Ríkharður Jónsson

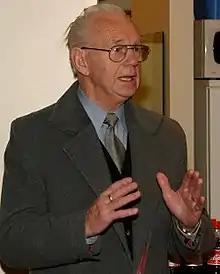
Ríkharður in 2010

Ríkharður Jónsson (12 November 1929 – 14 February 2017) was an Icelandic football player and manager.